Hudson Bay expedition

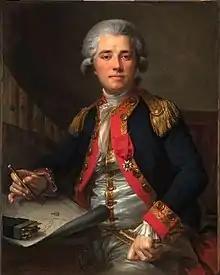
Portrait of Lapérouse by Geneviève Brossard de Beaulieu

The fleet eventually reached Resolution Island at the entrance to the Hudson Strait without incident on July 17, and proceeded through the strait and into Hudson Bay. While sailing in the bay, the fleet encountered the HBC merchant ship "Sea Horse", which was making sail for Prince of Wales Fort. Lapérouse sent one of the fleet's frigates to chase her. "Sea Horse" captain, William Cristopher, suspecting from its behavior that the pursuing frigate lacked good charts for the bay, escaped by a ruse. He gave orders to have the ship's sails furled as if it were preparing to anchor; this prompted the frigate's captain, believing shallow waters to lie ahead, to order his ship's anchor to be dropped. Once he had done so, Cristopher ordered "Sea Horse" sails to be raised and sped off before the French frigate could raise anchor.